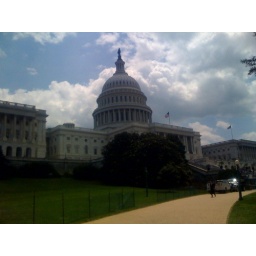
Some big white building in Washington